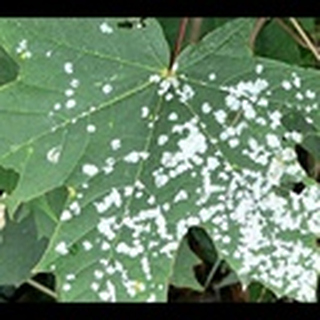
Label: cotton_powdery_mildew